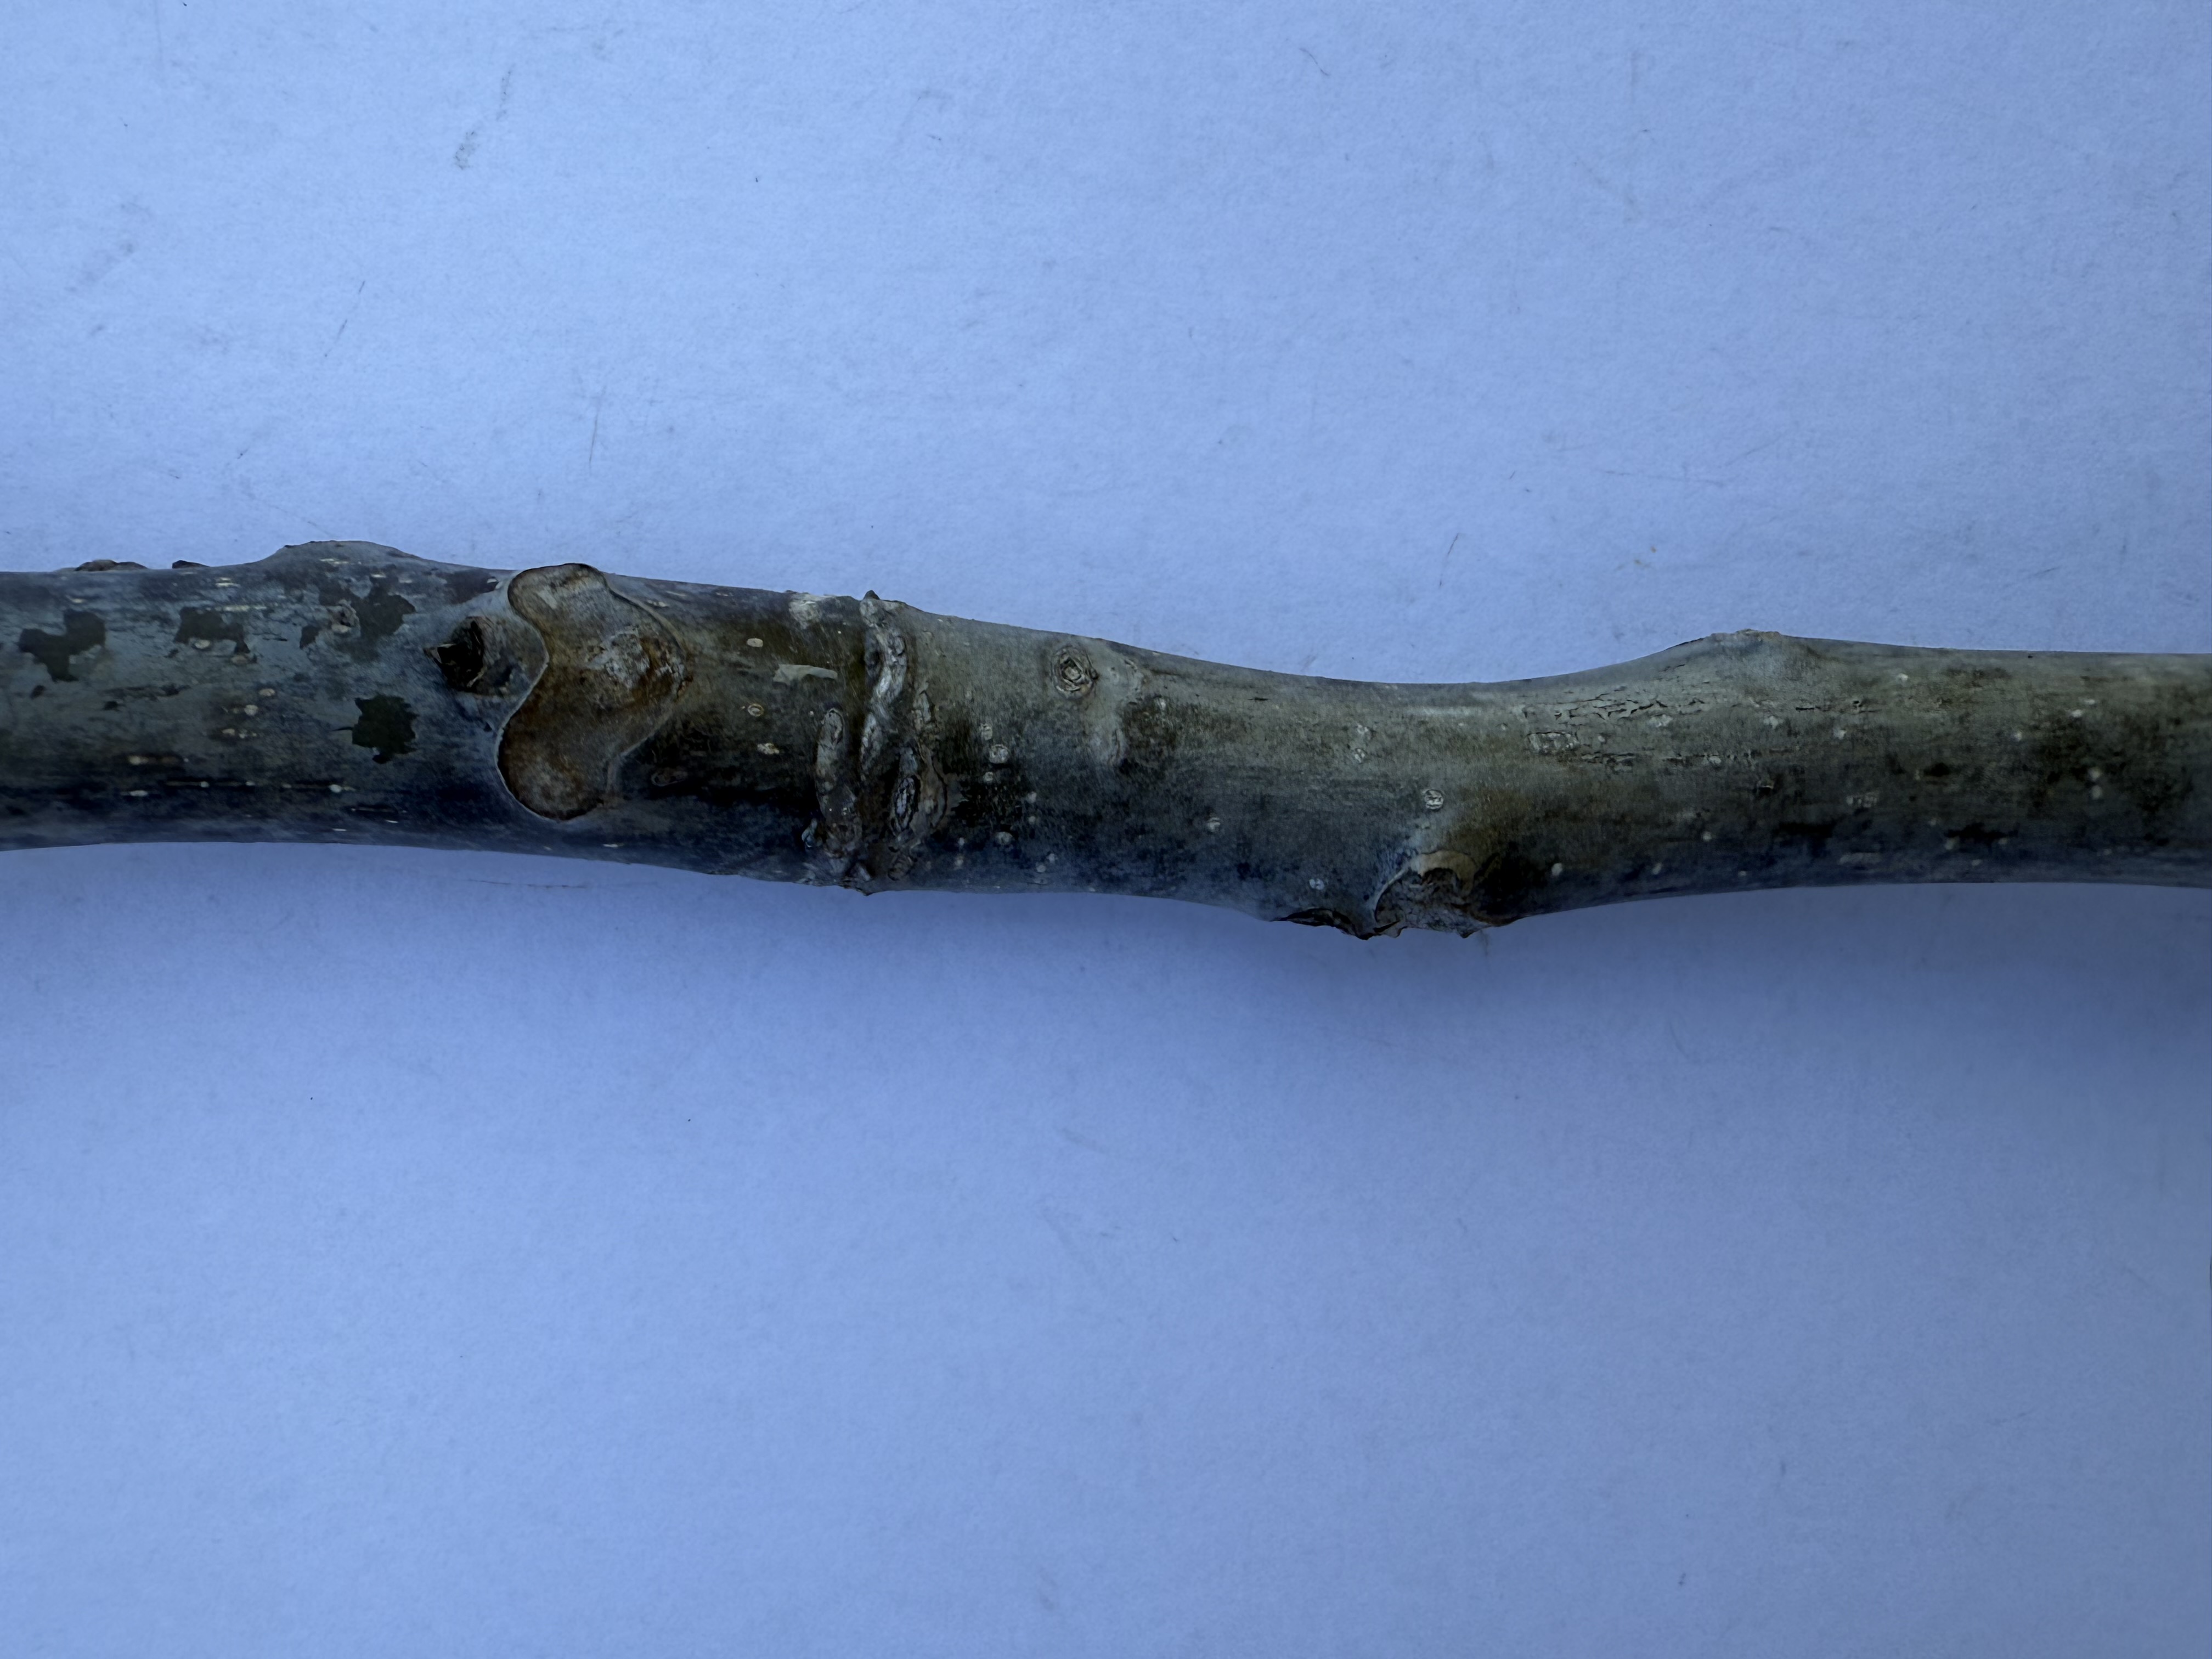
Variety: Wild Walnut